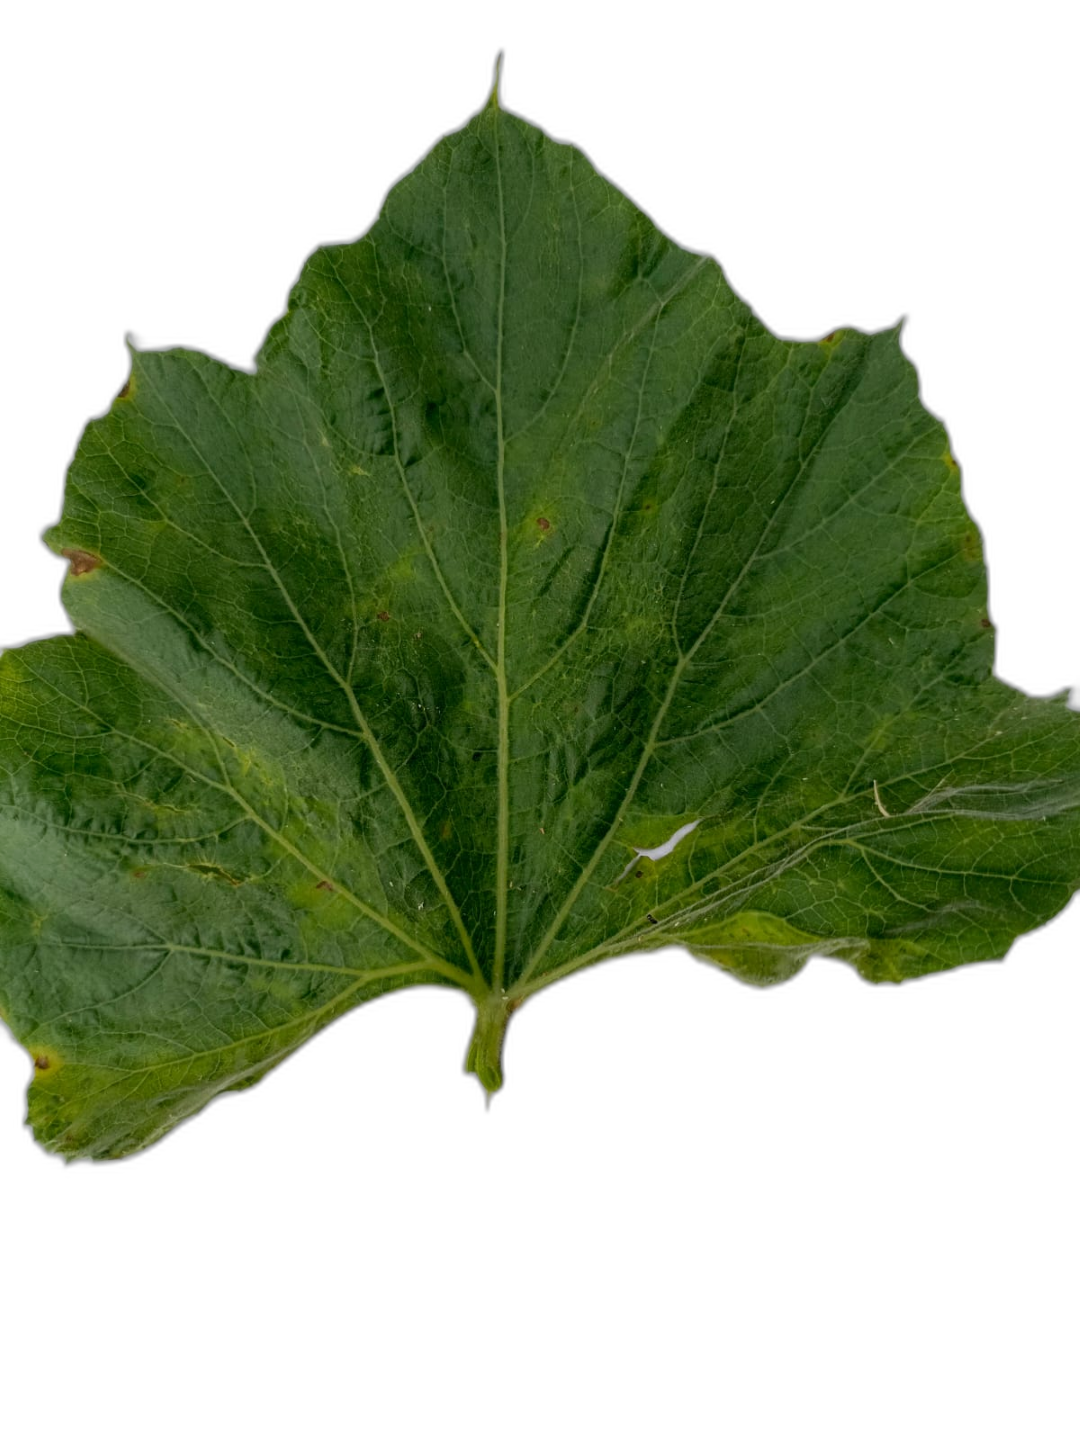
Crop: Bottle Gourd
Label: Mosaic_Virus